History of Manchuria

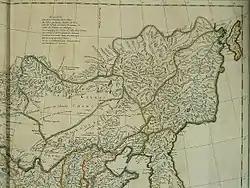
Northeastern part of the map of "China and Chinese Tartary" (1735; based on the French Jesuit expedition of 1709)

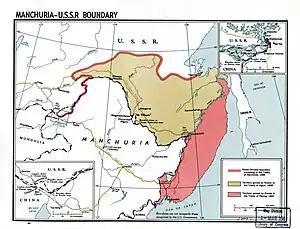
Map showing the original border (in pink) between Manchuria and Russia according to the Treaty of Nerchinsk 1689, and subsequent loss of territory to Russia in the treaties of Aigun 1858 (beige) and Peking 1860 (red)

The process of unification of the Jurchen people completed by Nurhaci was followed by his son's, Hong Taiji, energetic expansion into what became Outer Manchuria. The conquest of the Amur basin people was completed after the defeat of the Evenk chief Bombogor, in 1640.